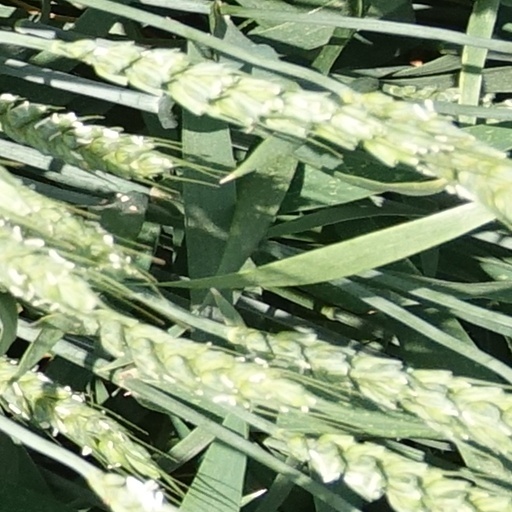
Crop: wheat